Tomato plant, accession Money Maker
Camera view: bottom (45 deg); turntable rotation: 240 degrees
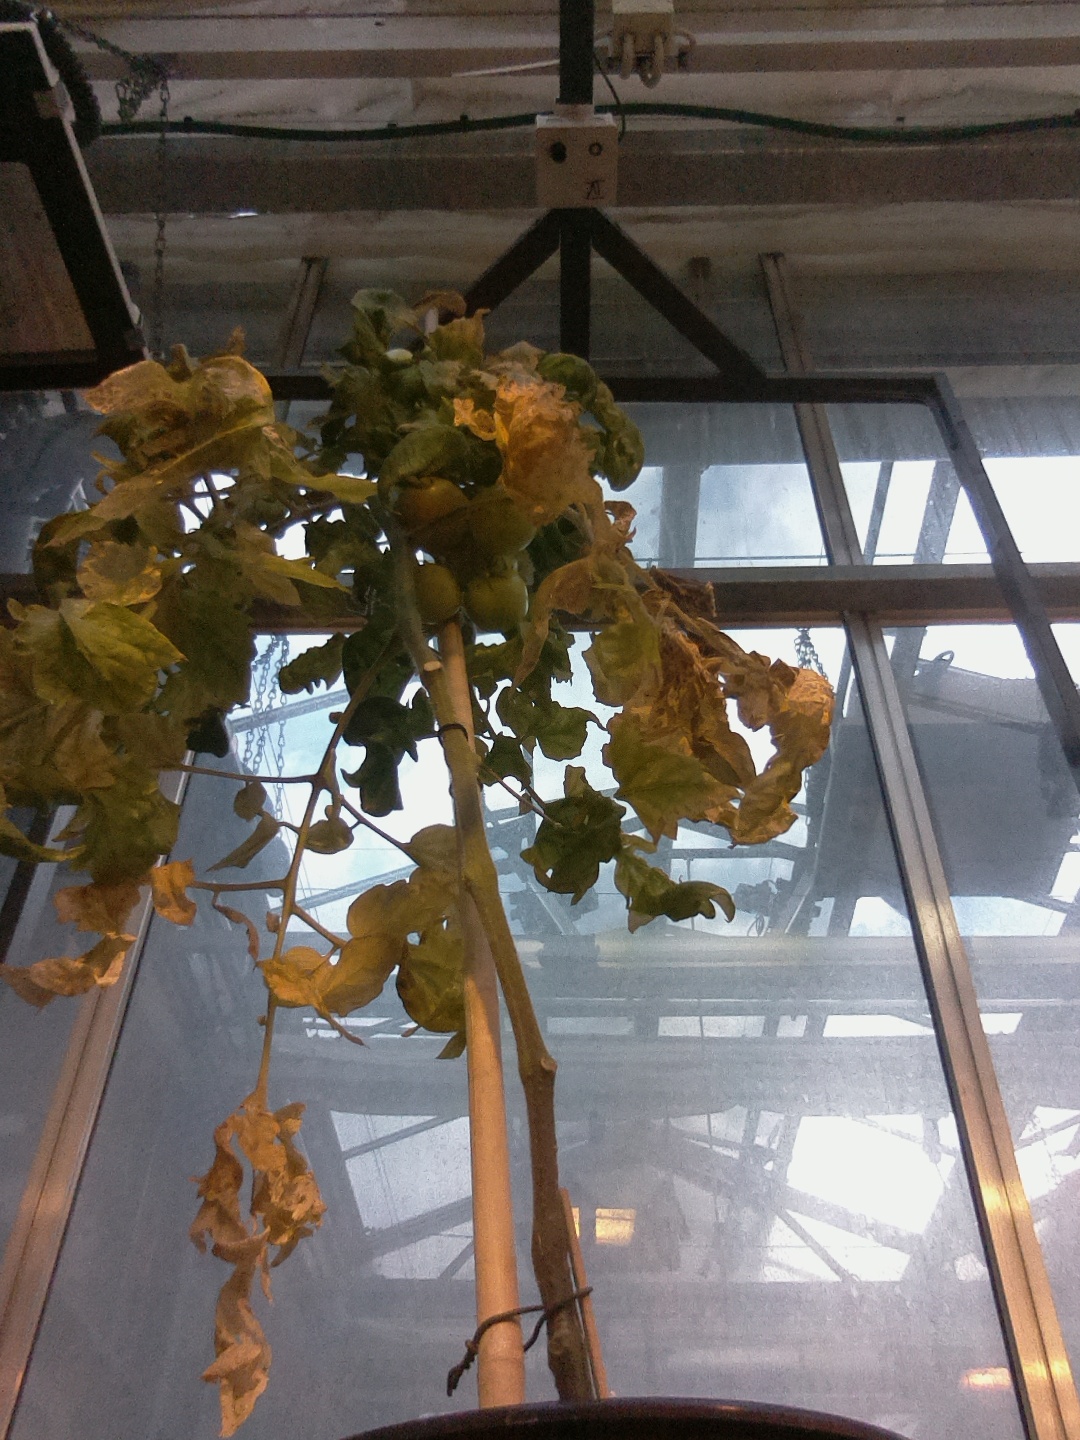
BBCH growth stage 80: fruits start showing typical ripe color (orange -> red)